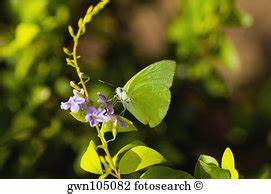
Label: butterfly